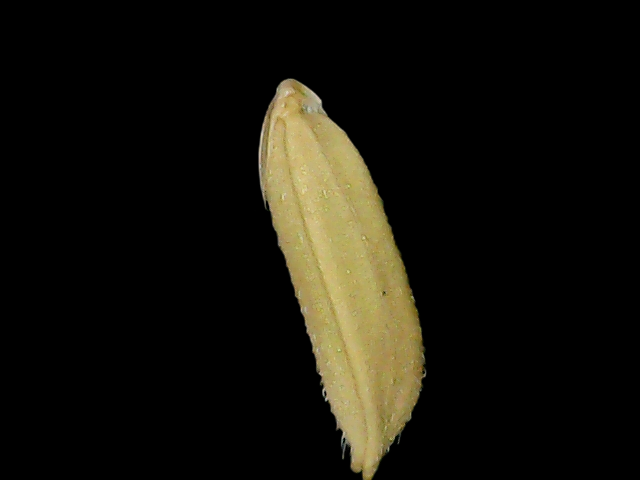
Rice variety: Bd75